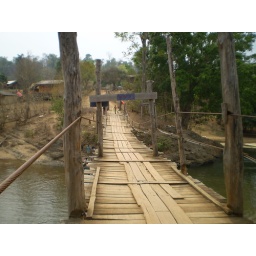
Cool bridge in the hill tribe village